Kavea

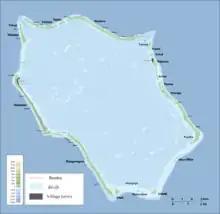
Map of Penrhyn Atoll

Kavea is an islet in Penrhyn Atoll (Tongareva) in the Cook Islands, in the South Pacific Ocean. It is on the eastern edge of the atoll, between Temata and Pokerekere Islet. Kavea was once inhabited and contains a "marae", "Mahora-kura".